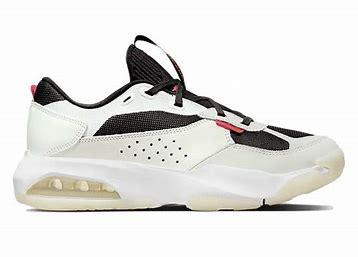
Brand: Jordan
Model: Air 200E